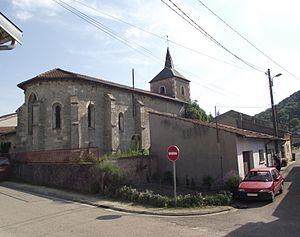
Eglise de Ménillot
Choloy-Ménillot est une commune française située dans le département de Meurthe-et-Moselle en région Grand Est.